Orthomyxoviridae

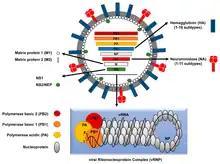
Influenza A virus structure

The influenzavirus virion is pleomorphic; the viral envelope can occur in spherical and filamentous forms. In general, the virus's morphology is ellipsoidal with particles 100–120 nm in diameter, or filamentous with particles 80–100 nm in diameter and up to 20 μm long. There are approximately 500 distinct spike-like surface projections in the envelope each projecting 10–14 nm from the surface with varying surface densities. The major glycoprotein (HA) spike is interposed irregularly by clusters of neuraminidase (NA) spikes, with a ratio of HA to NA of about 10 to 1.